Capital punishment

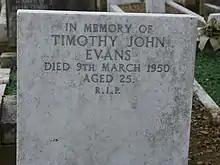
Capital punishment was abolished in the United Kingdom in part because of the case of Timothy Evans, who was executed in 1950 after being wrongfully convicted of two murders that had in fact been committed by his landlord, John Christie. The case was considered vital in bolstering opposition, which limited the scope of the penalty in 1957 and abolished it completely for murder in 1965.

In 2018, at least 35 countries retained the death penalty for drug trafficking, drug dealing, drug possession and related offences. People had been regularly sentenced to death and executed for drug-related offences in China, Indonesia, Iran, Malaysia, Saudi Arabia, Singapore and Vietnam. Other countries may retain the death penalty for symbolic purposes.